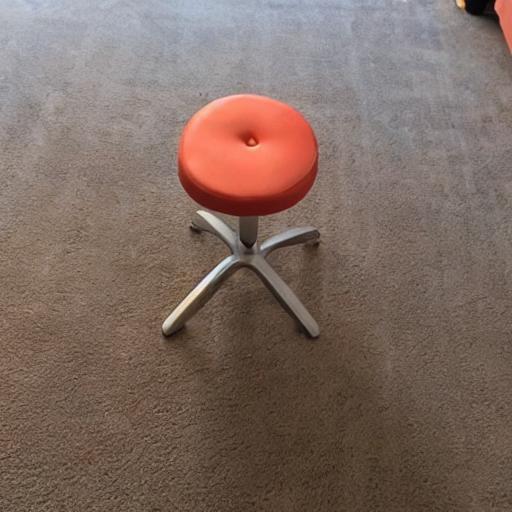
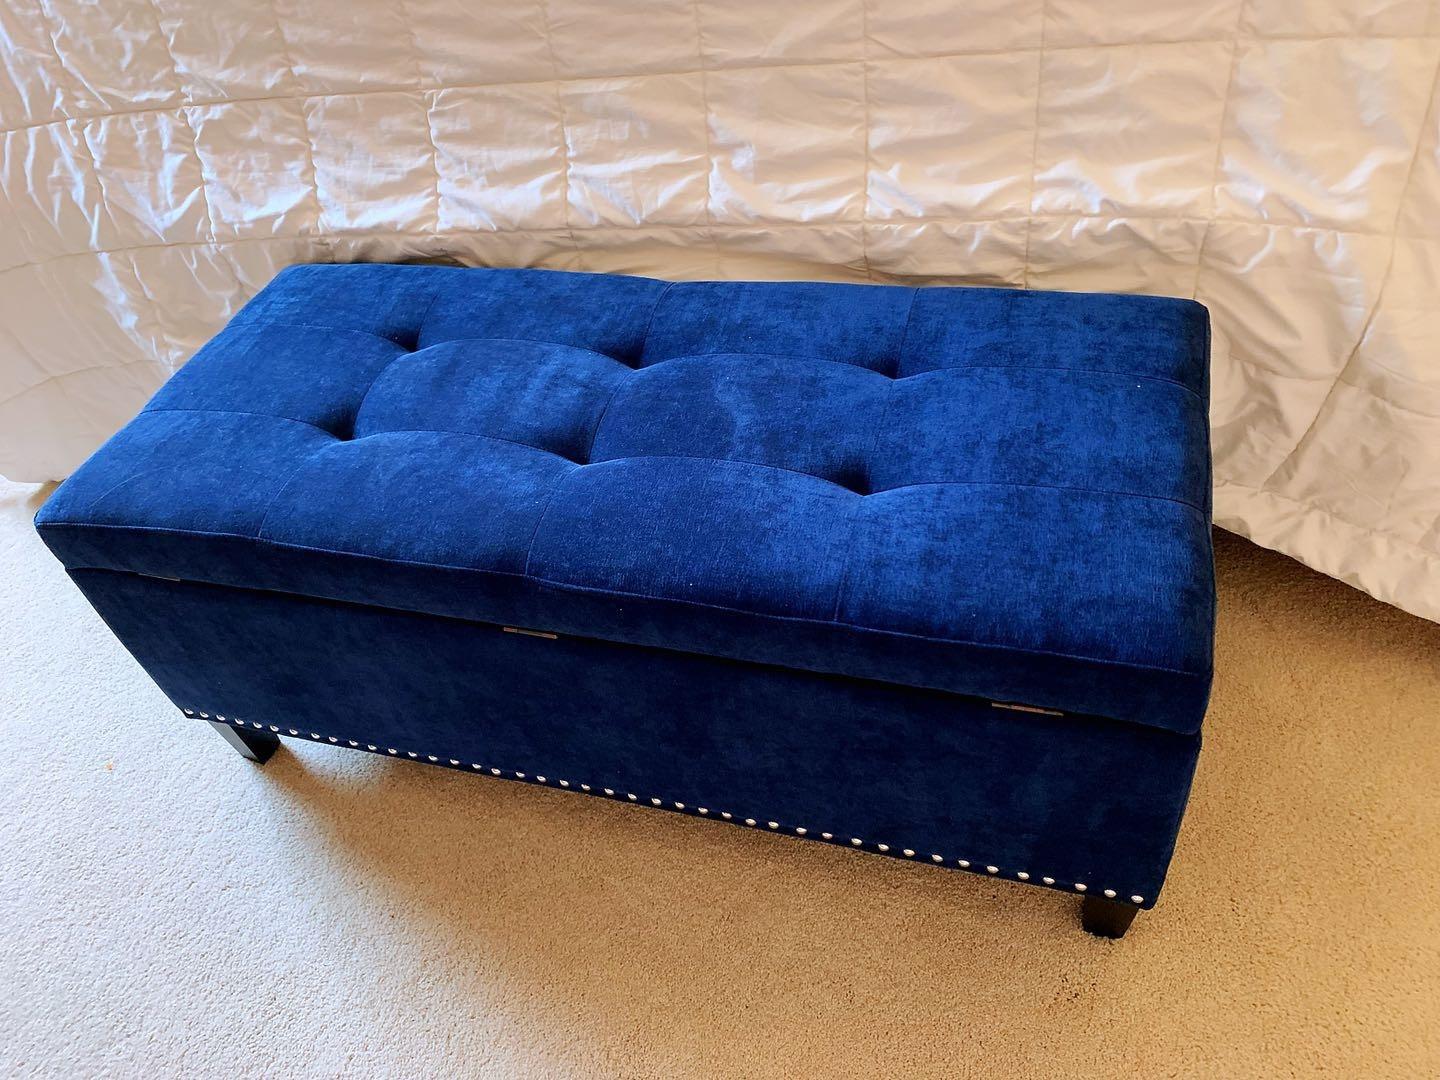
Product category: stool
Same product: no